George Critchett (surgeon)

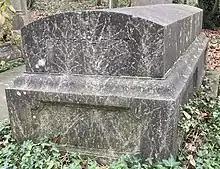
Grave of George Critchett in Highgate Cemetery

Critchett studied at the London Hospital. He became an M.R.C.S. in 1839 and a F.R.C.S. in 1844. He was a demonstrator of anatomy at and, from 1861–3, a surgeon to the London Hospital.